Joe Abreu

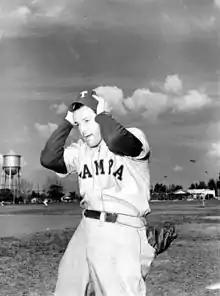
Joe Abreu reacts to a bad play, 1948

Joseph Lawrence Abreu (May 24, 1913 – March 17, 1993) was an American Major League Baseball infielder. He played nine seasons in professional baseball, one at the major league level. He served in the United States Navy during World War II.